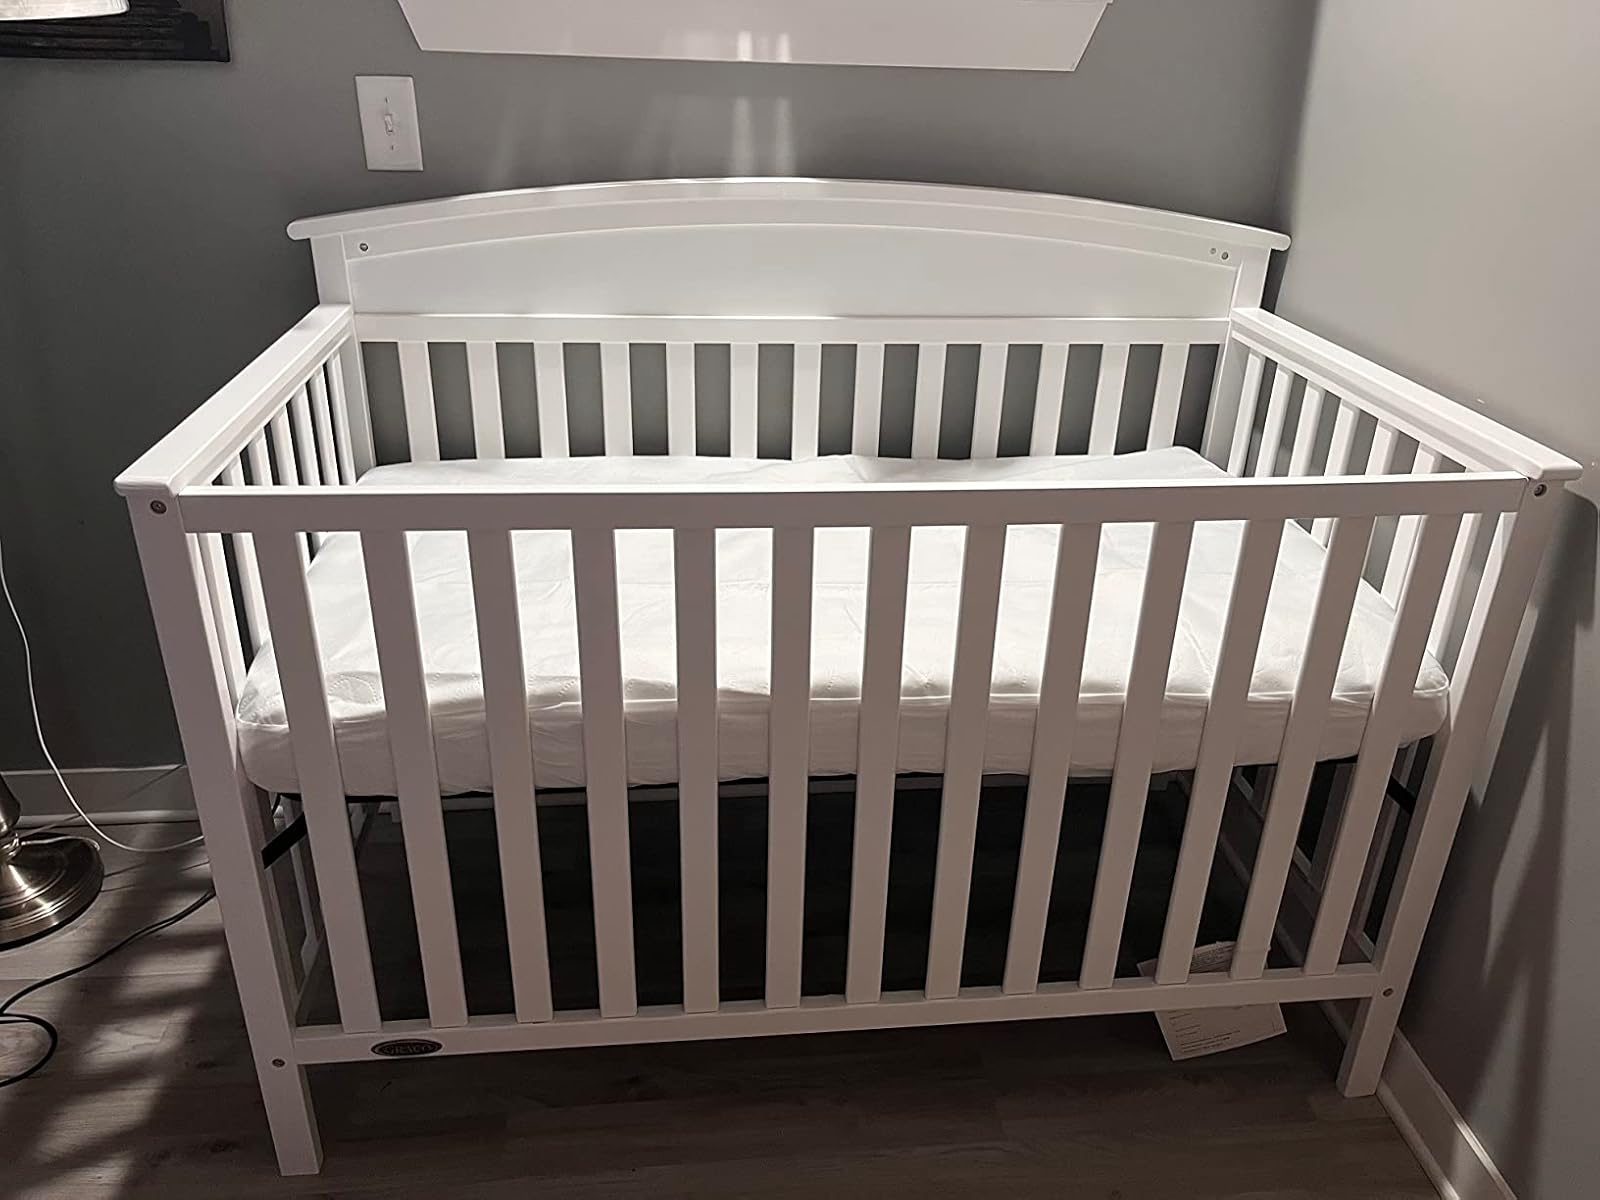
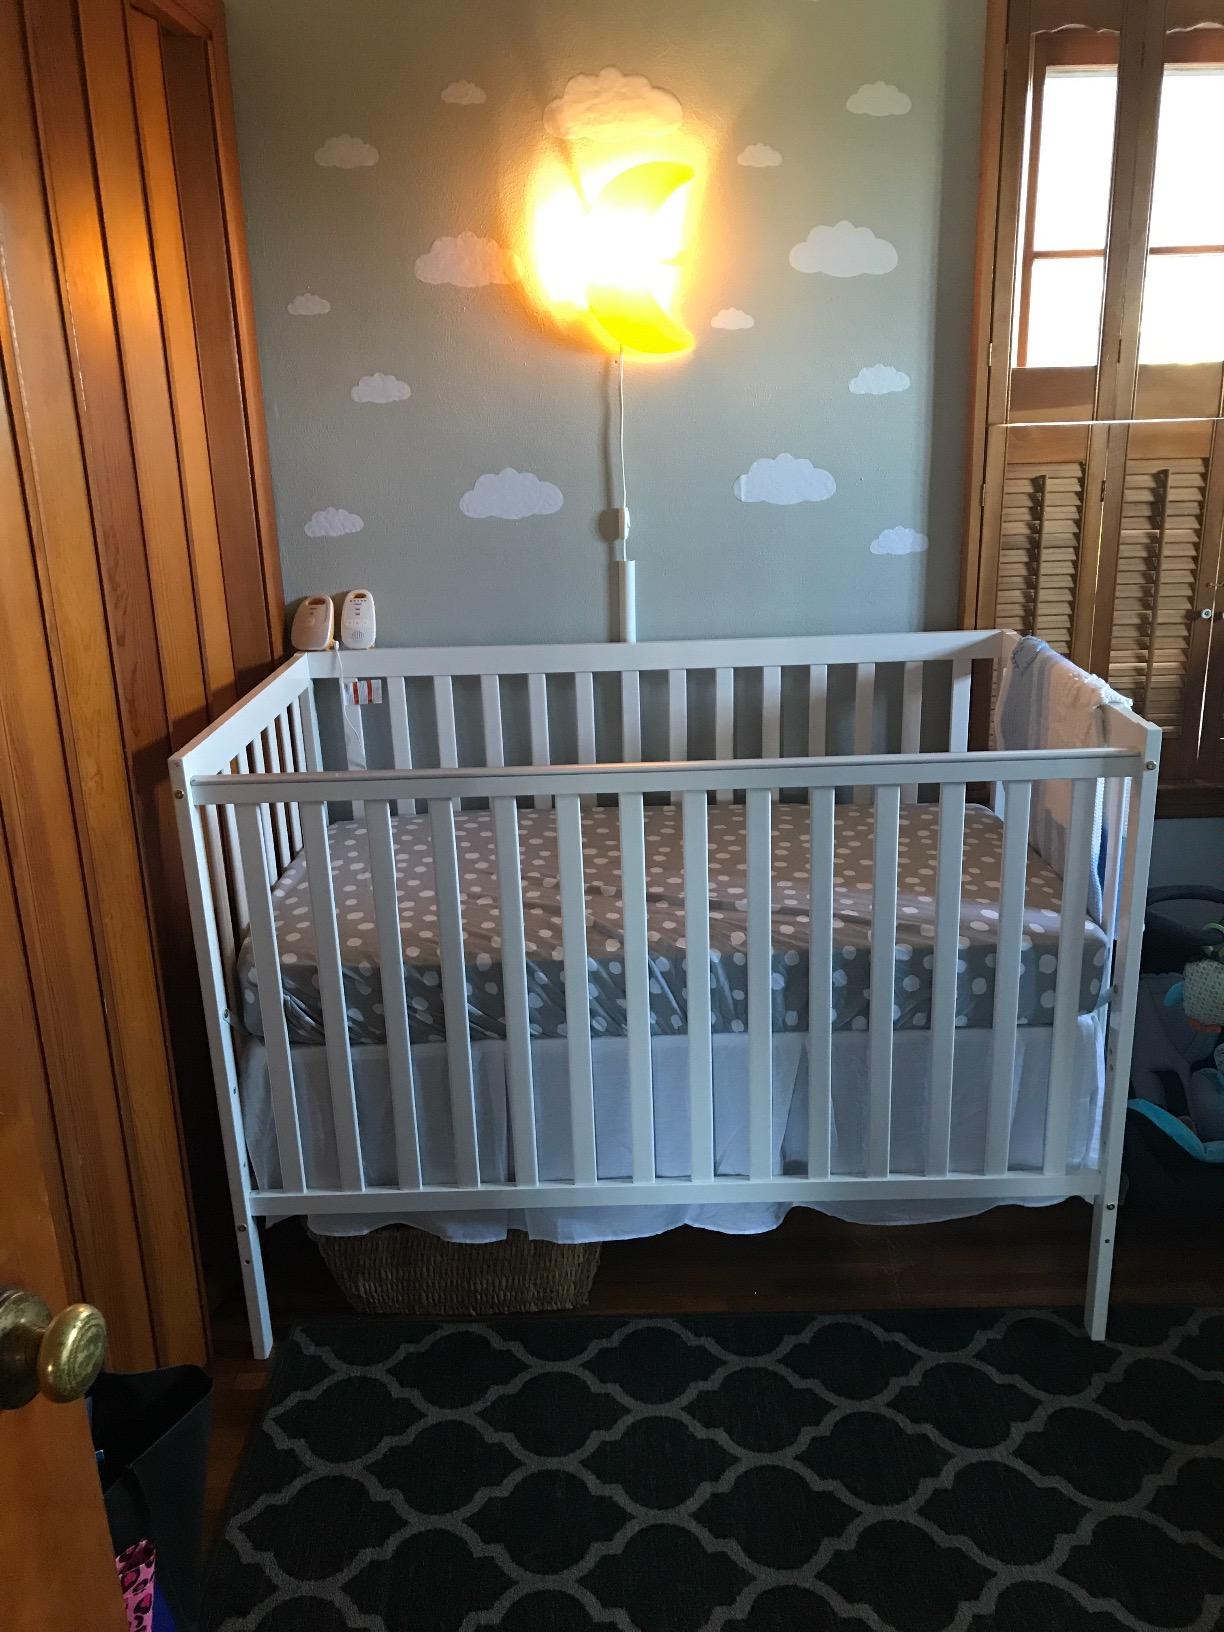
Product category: products_crib
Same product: no